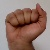
The image shows a hand gesture representing the letter 'A' in Indian Sign Language.